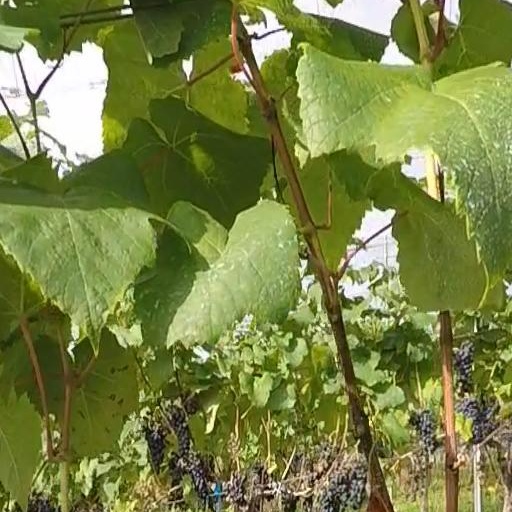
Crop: grape